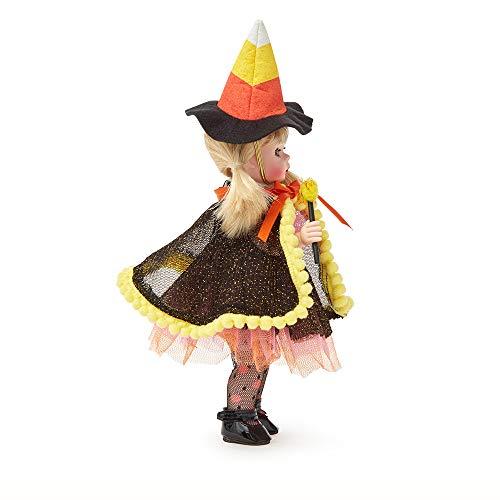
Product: Madame Alexander 8" Tricks & Treats Wendy Toy, Multicolor
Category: Toys & Games | Dolls & Accessories | Dolls
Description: Classic Wendy sculpt from Madame Alexander.
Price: $99.00
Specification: ProductDimensions:5.2x2.8x8.5inches|ItemWeight:8.8ounces|ShippingWeight:8.8ounces(Viewshippingratesandpolicies)|ASIN:B07DXCDZT4|Itemmodelnumber:75040|Manufacturerrecommendedage:14yearsandup